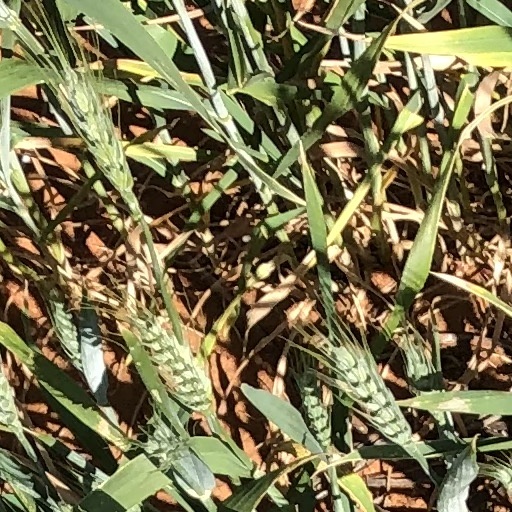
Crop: wheat